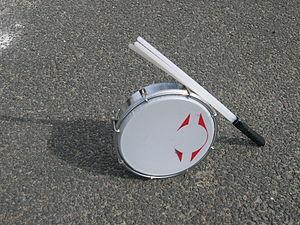
Tamborim avec sa baguette.
Le tamborim est un instrument de musique à percussion brésilien. C'est un tambourin moderne, très différent du pandeiro.
La batucada est un genre de musique avec des percussions traditionnelles du Brésil dont les formules rythmiques en font un sous-genre de la samba. Par extension, on utilise en France le mot « batucada » pour désigner un groupe de musiciens pratiquant ce genre musical. La batucada est née à Rio de Janeiro. Les joueurs de batucada sont appelés batuqueiros.